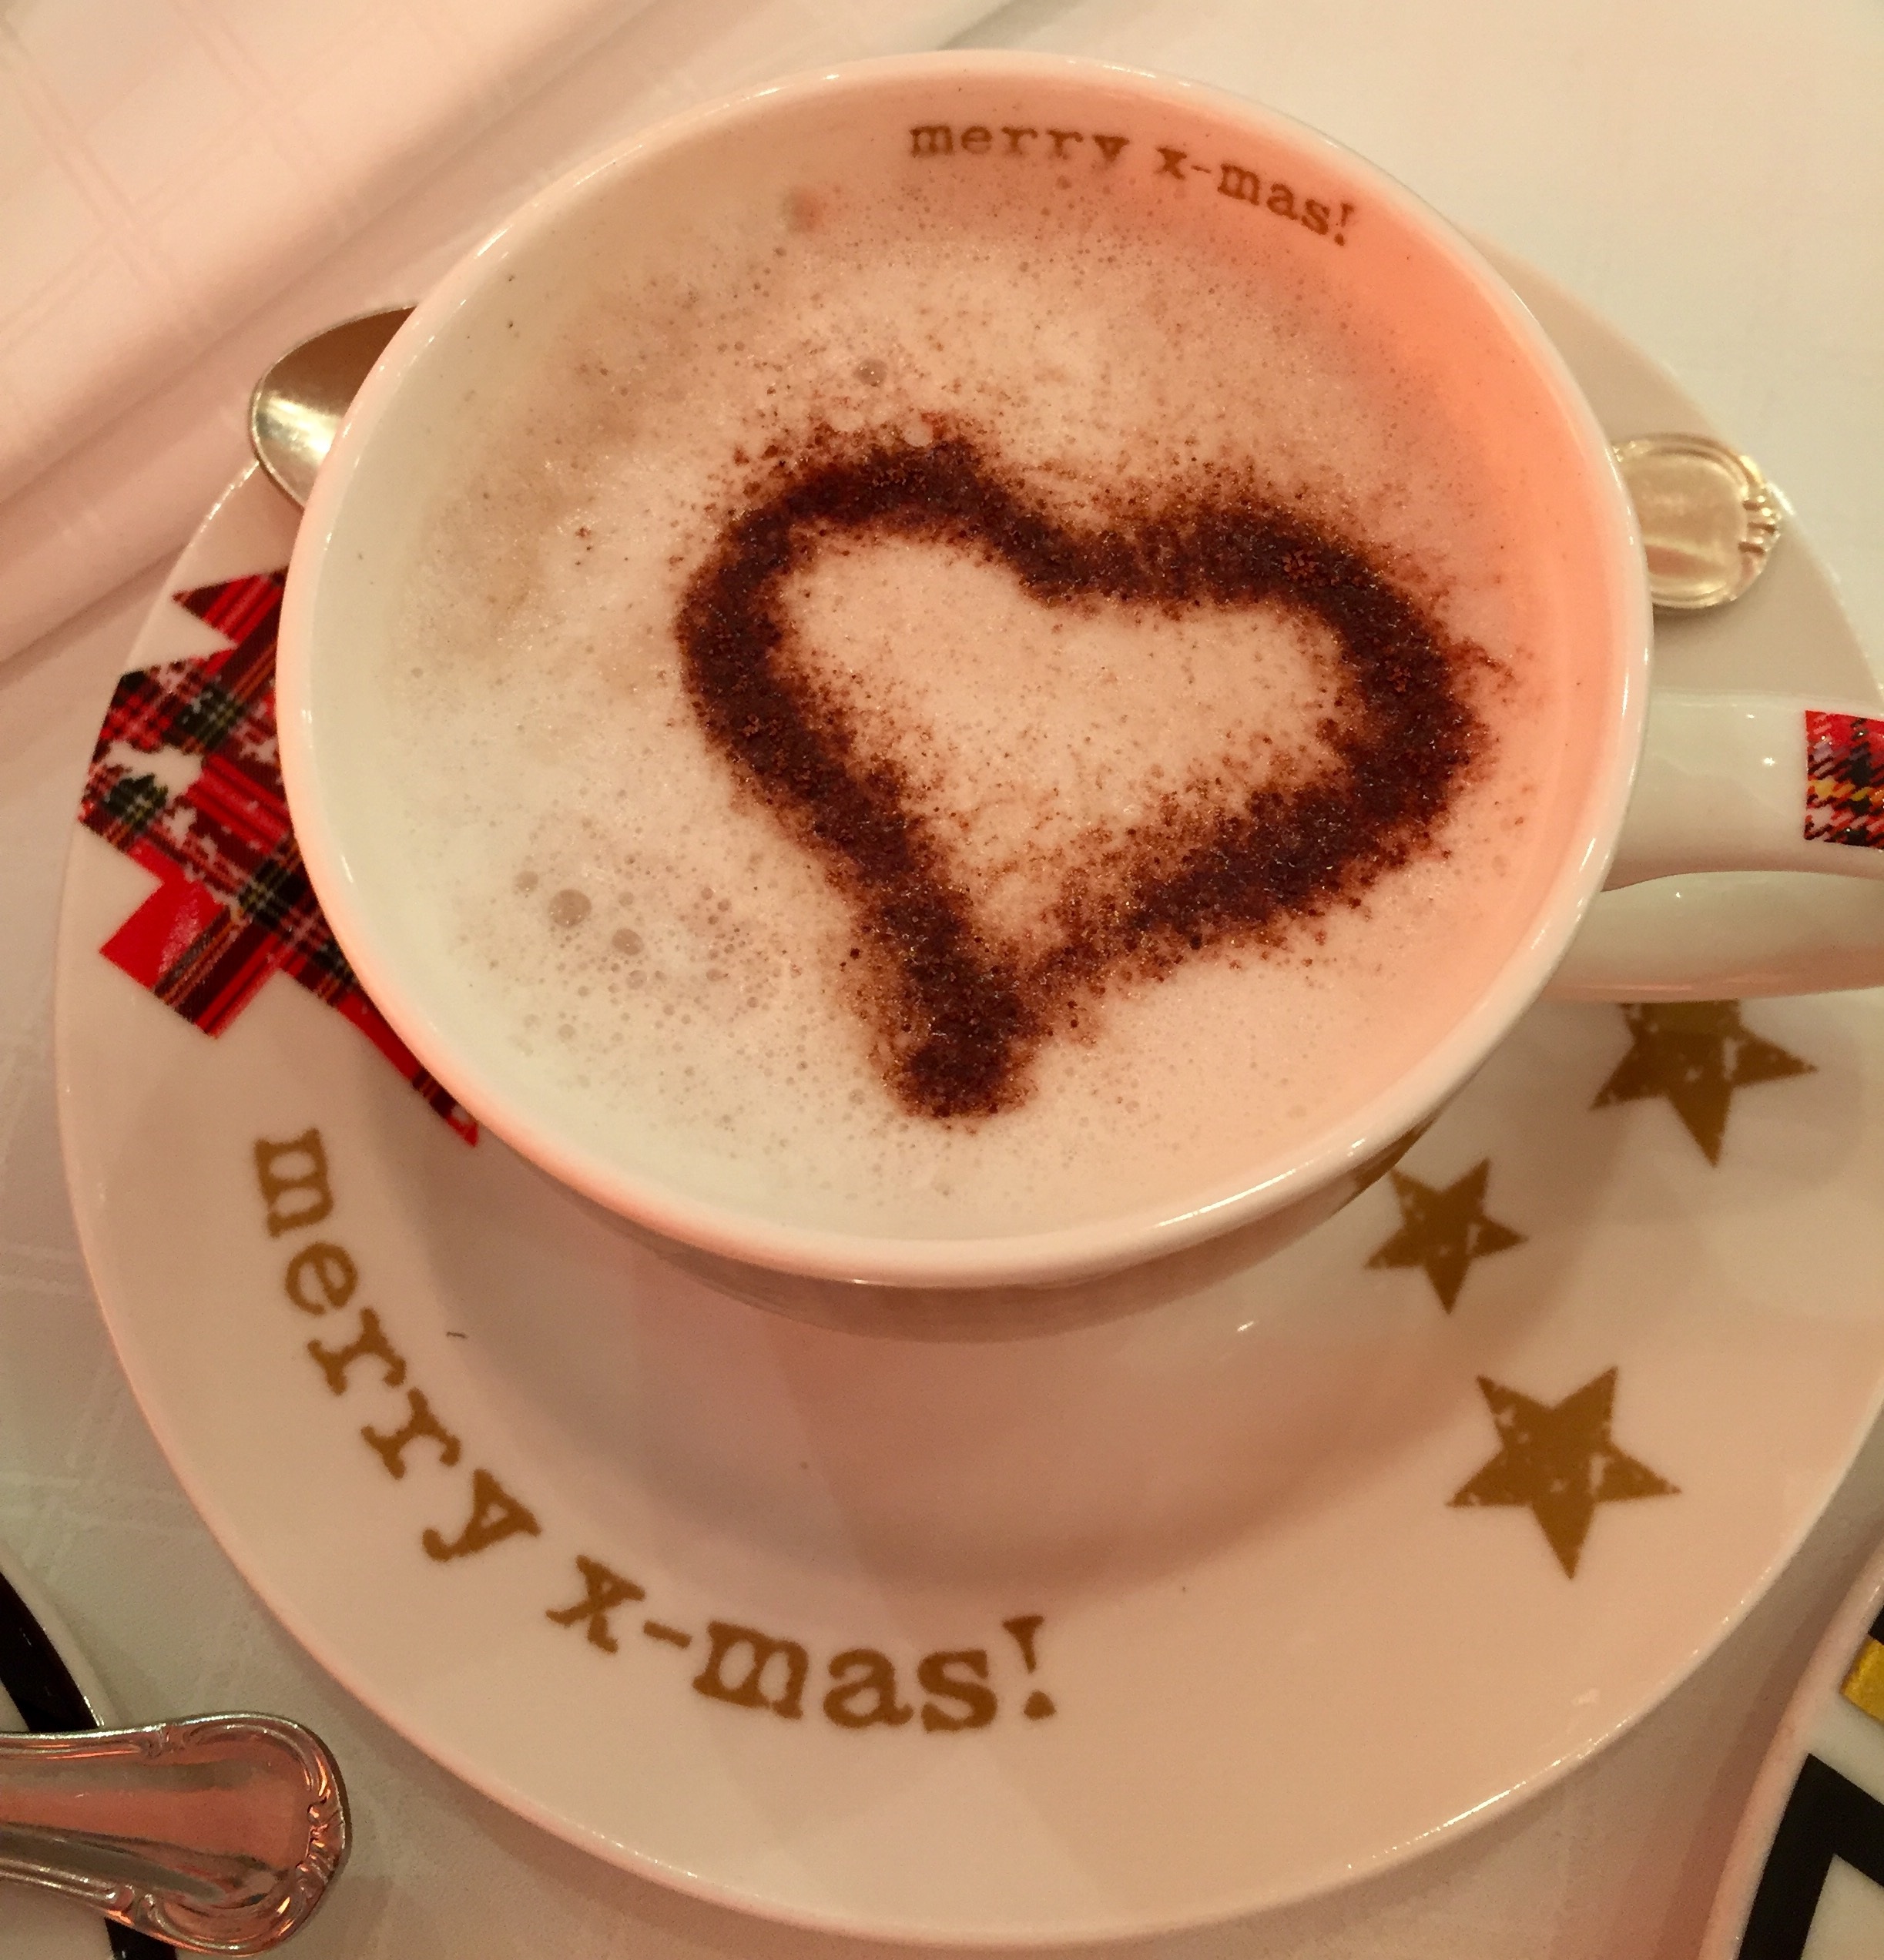
coffee, jar, cup, latte, hot chocolate, cappuccino, drink, christmas, coffee cup, caffeine, flavor, merry christmas, flat white, capuccino, caf au lait, cortado, caff macchiato, coffee milk, ristretto, salep, mocaccino